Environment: lab
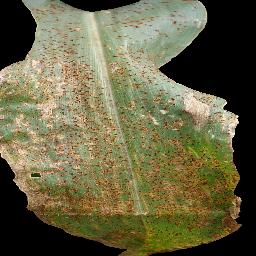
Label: common_rust